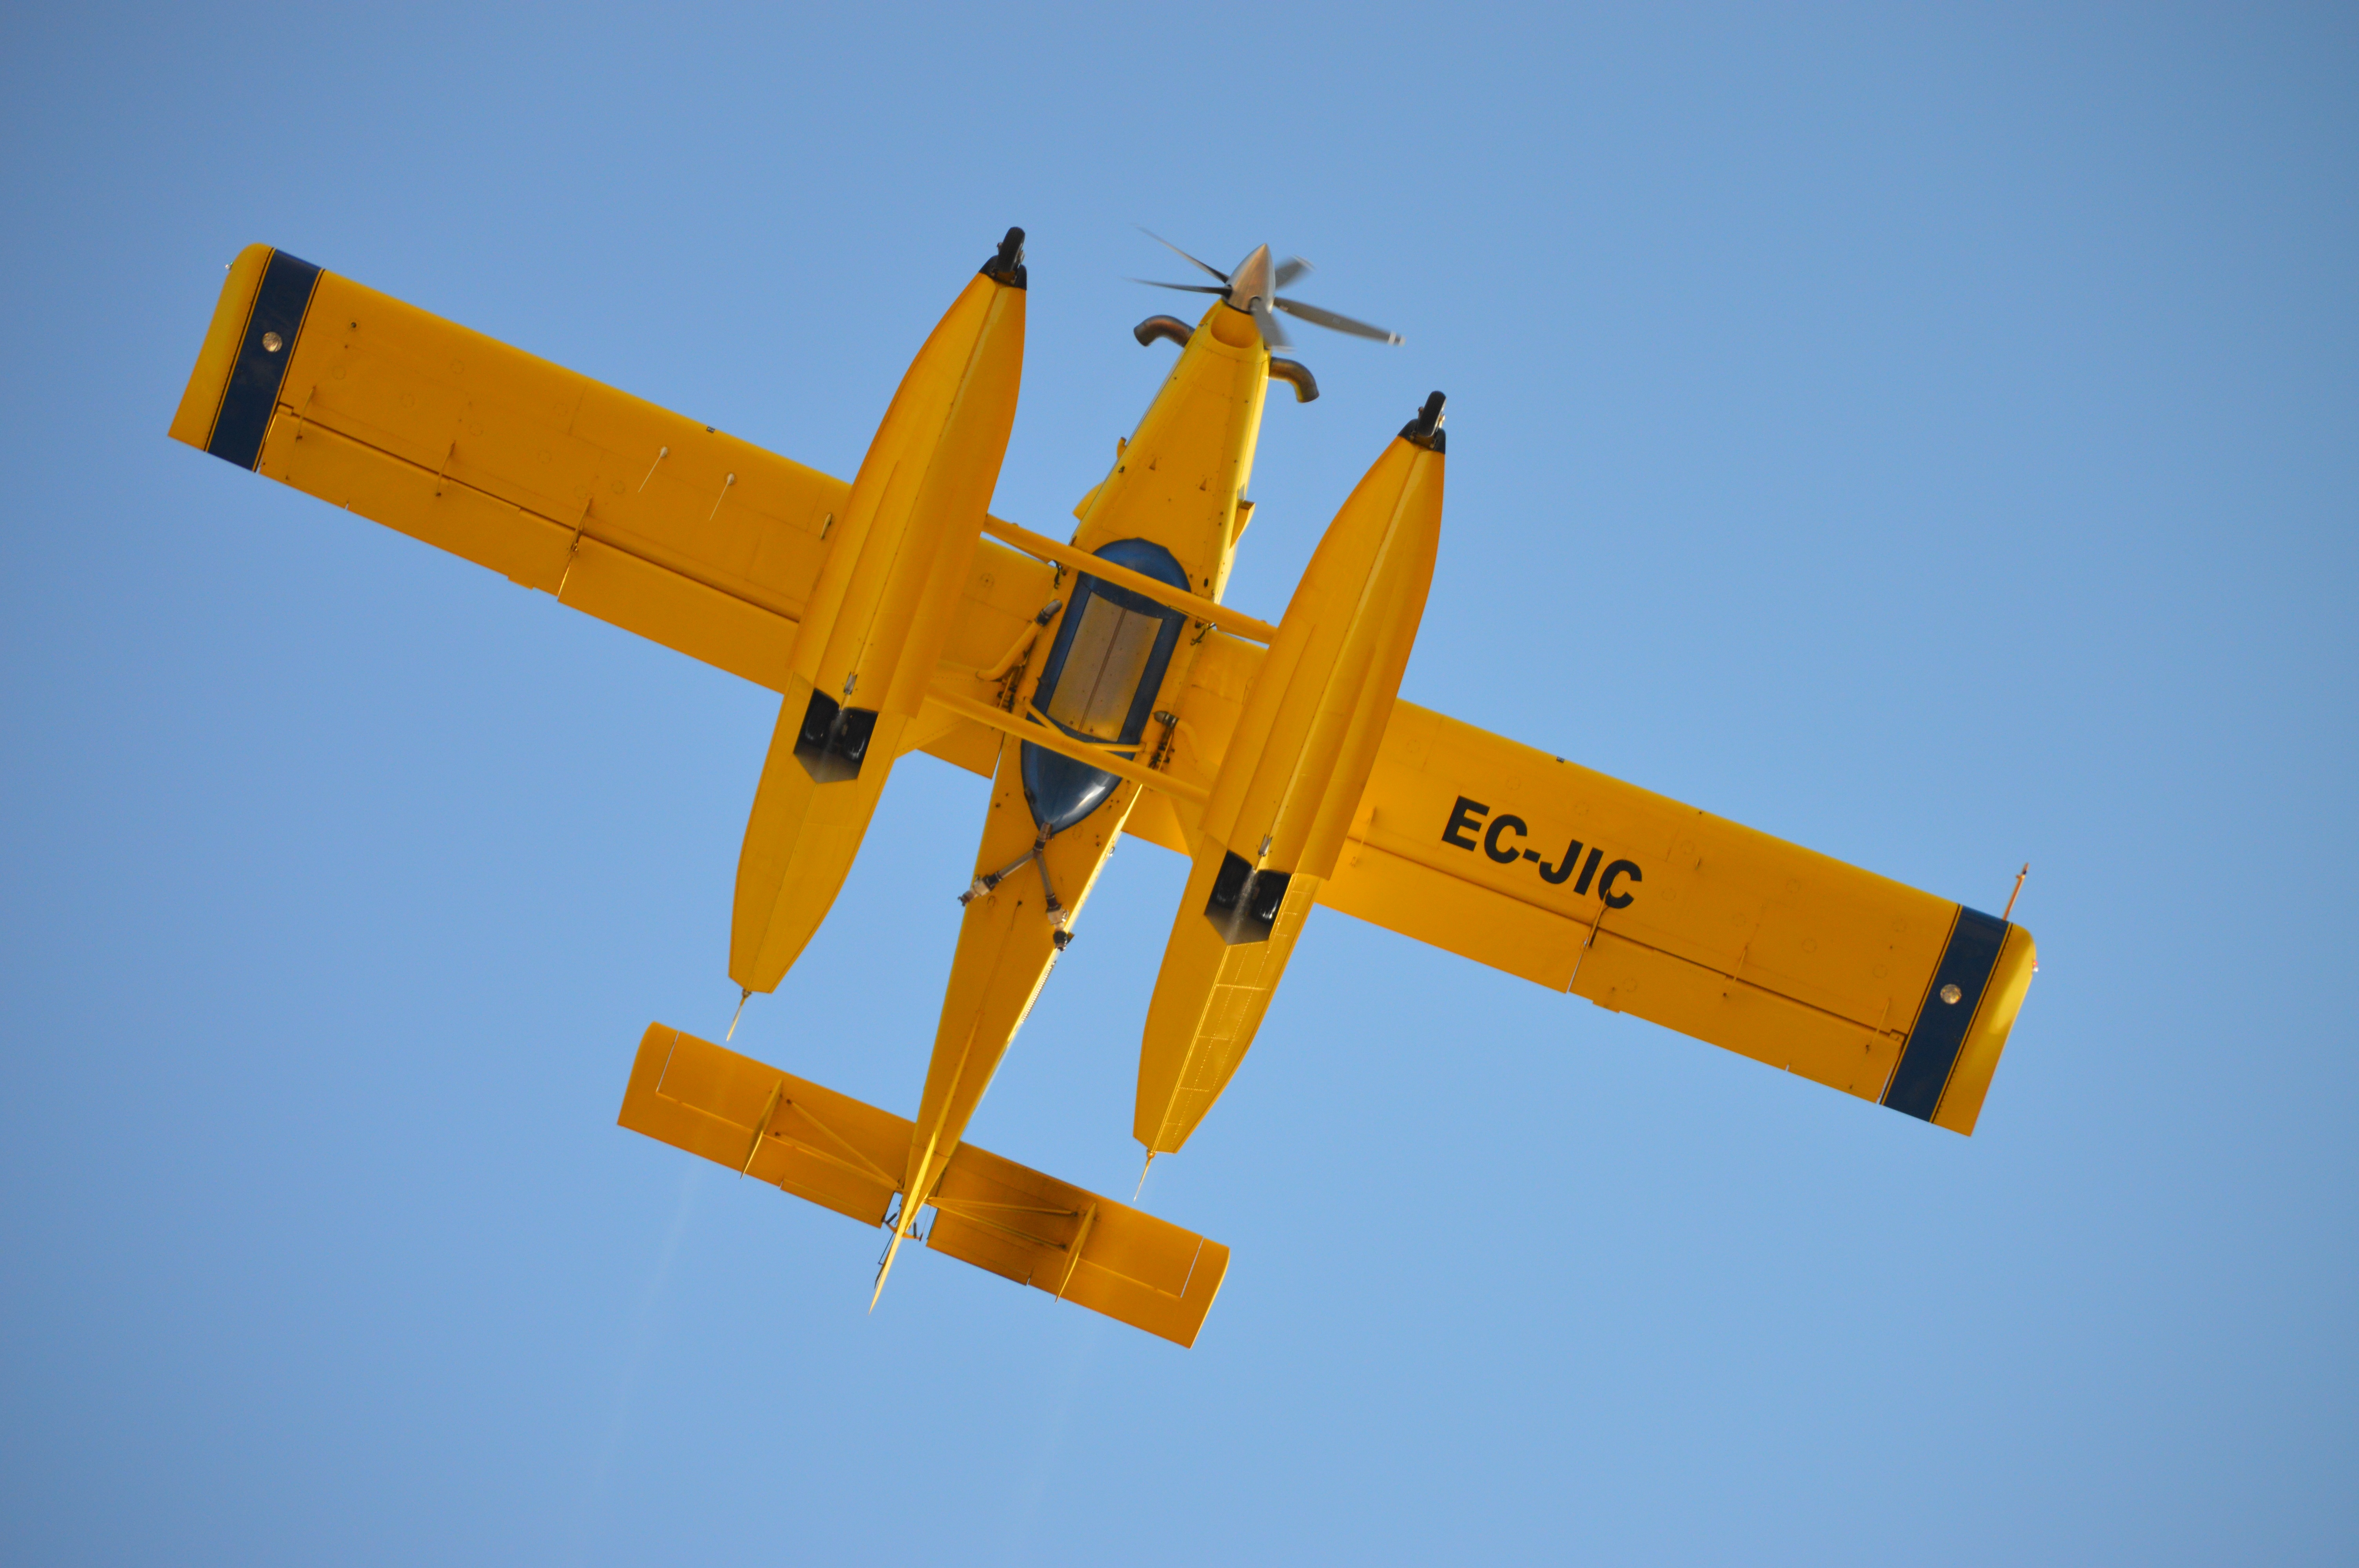
wing, airplane, aircraft, vehicle, airline, aviation, flight, biplane, air show, air force, aerobatics, military aircraft, atmosphere of earth, general aviation, air racing